Desmond Kuek

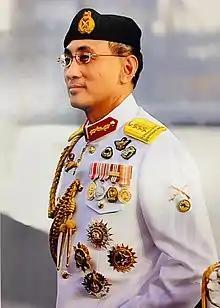
Kuek in 2009

Desmond Kuek Bak Chye is a Singaporean former lieutenant-general who served as Chief of Defence Force between 2007 and 2010.